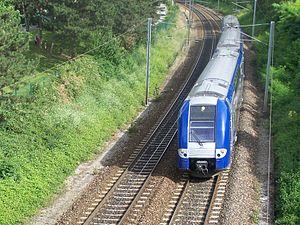
TER Rhône-Alpes en provenant de Grenoble - Universités - Gières venant de quitter Échirolles et poursuivant son trajet jusqu'à Grenoble avant de continuer vers Lyon.
La ligne de Grenoble à Montmélian est une ligne ferroviaire française électrifiée à écartement standard et à double voie qui relie Grenoble, préfecture de l'Isère, sur la ligne de Lyon-Perrache à Marseille-Saint-Charles à Montmélian, gare située sur la ligne de Culoz à Modane.